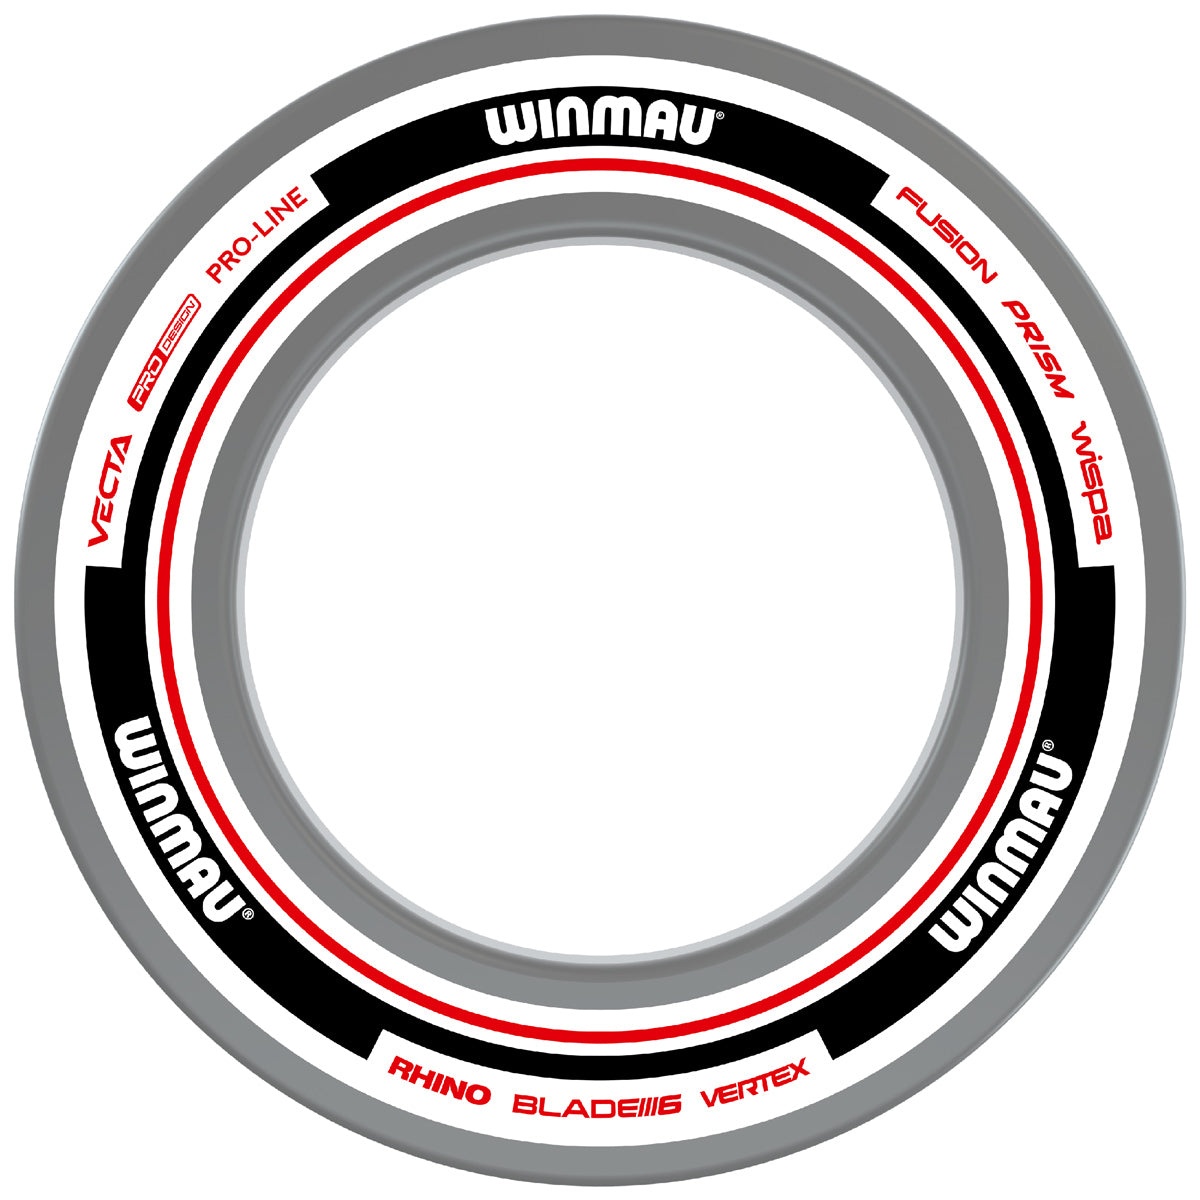
Advance White & Red Surround by Winmau
Winmau Advance White & Red dartboard surround. Suitable for all Winmau bristle dartboards. Perfect for home or club use.
Brand: Winmau
Category: Sporting Goods > Indoor Games > Throwing Darts > Dart Backboards